Jürgen Untermann

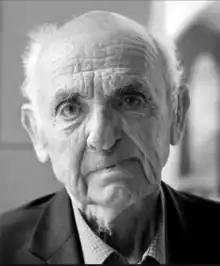
Jürgen Untermann

Jürgen Untermann (24 October 1928, in Rheinfelden – 7 February 2013, in Brauweiler) was a German linguist, indoeuropeanist and epigraphist.